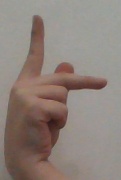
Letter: dha